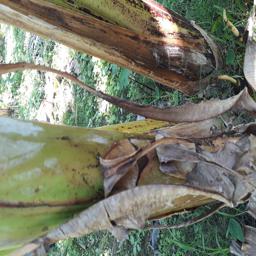
Label: PSEUDOSTEM WEEVIL